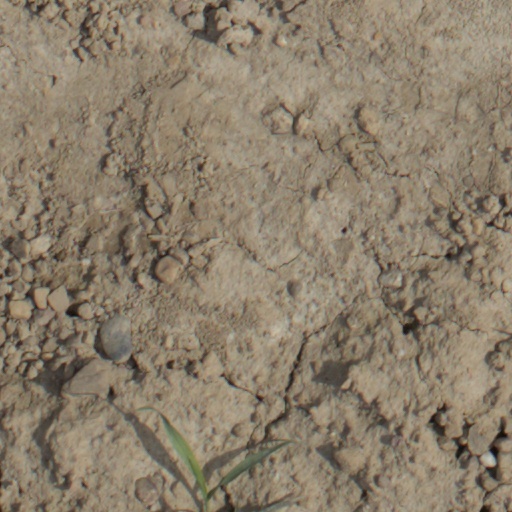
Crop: wheat